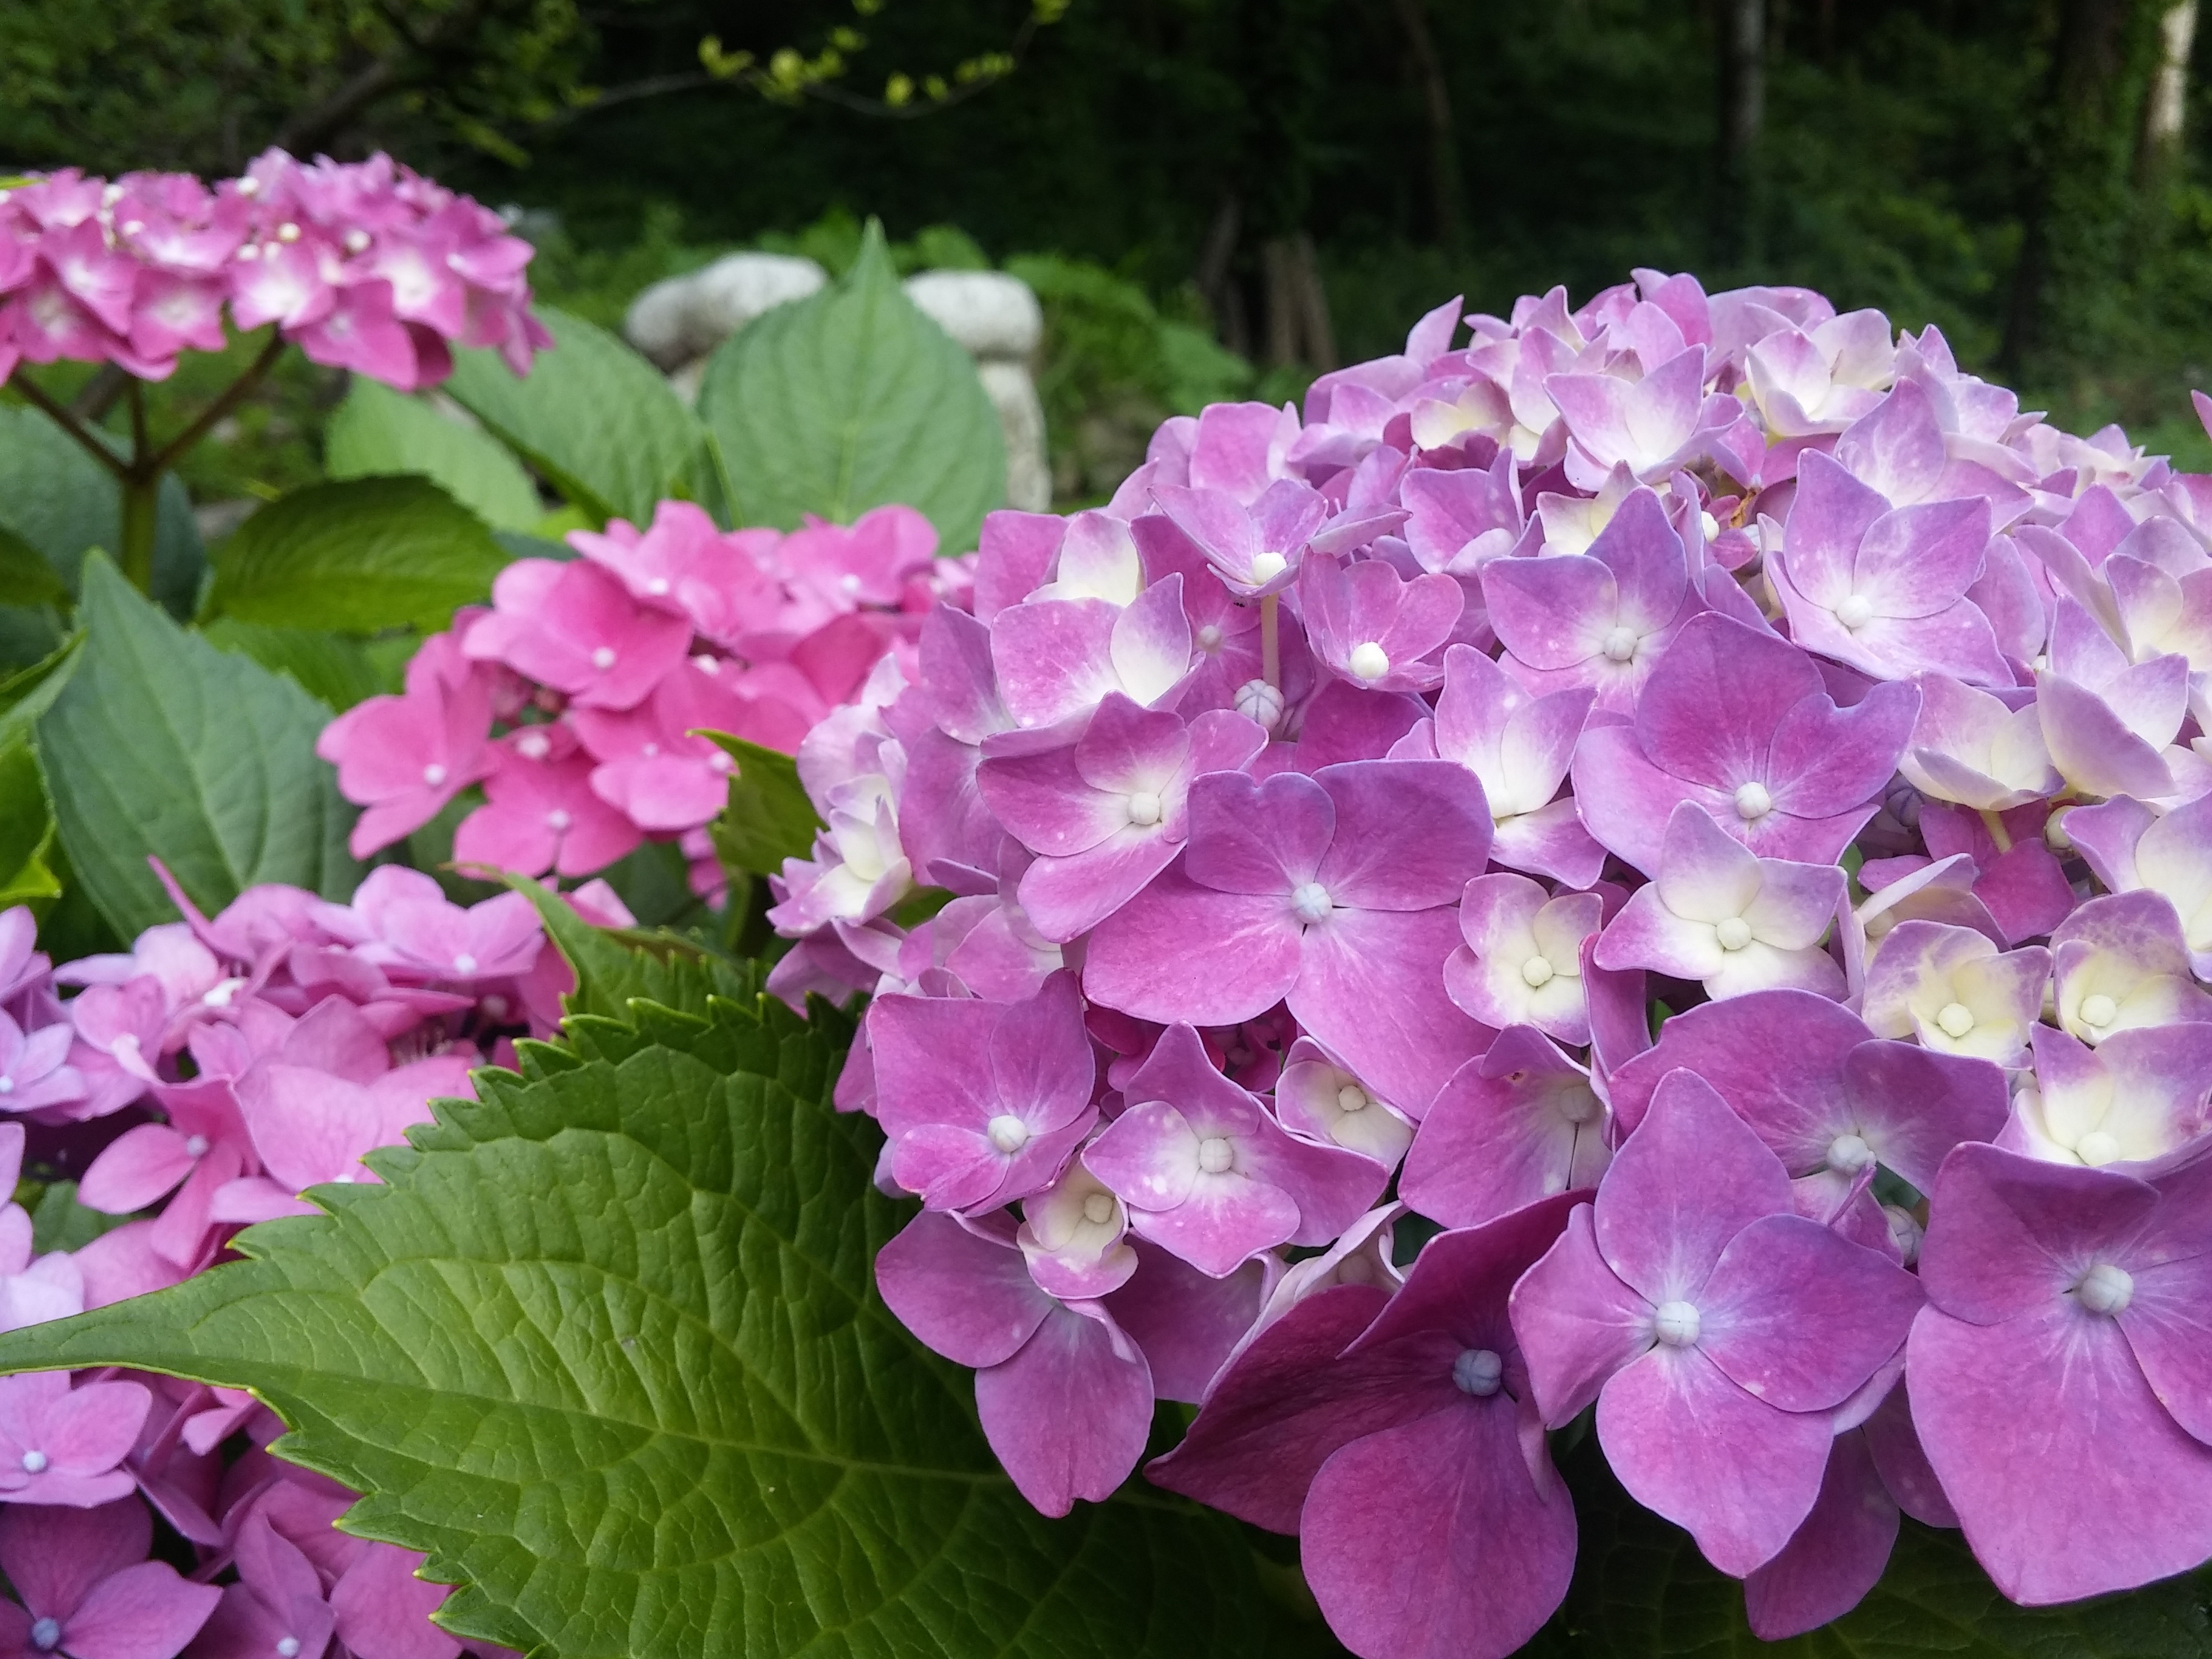
nature, plant, flower, purple, petal, pink, hydrangea, flowers, flowering plant, hydrangeaceae, cornales, annual plant, land plant, hydrangea serrata